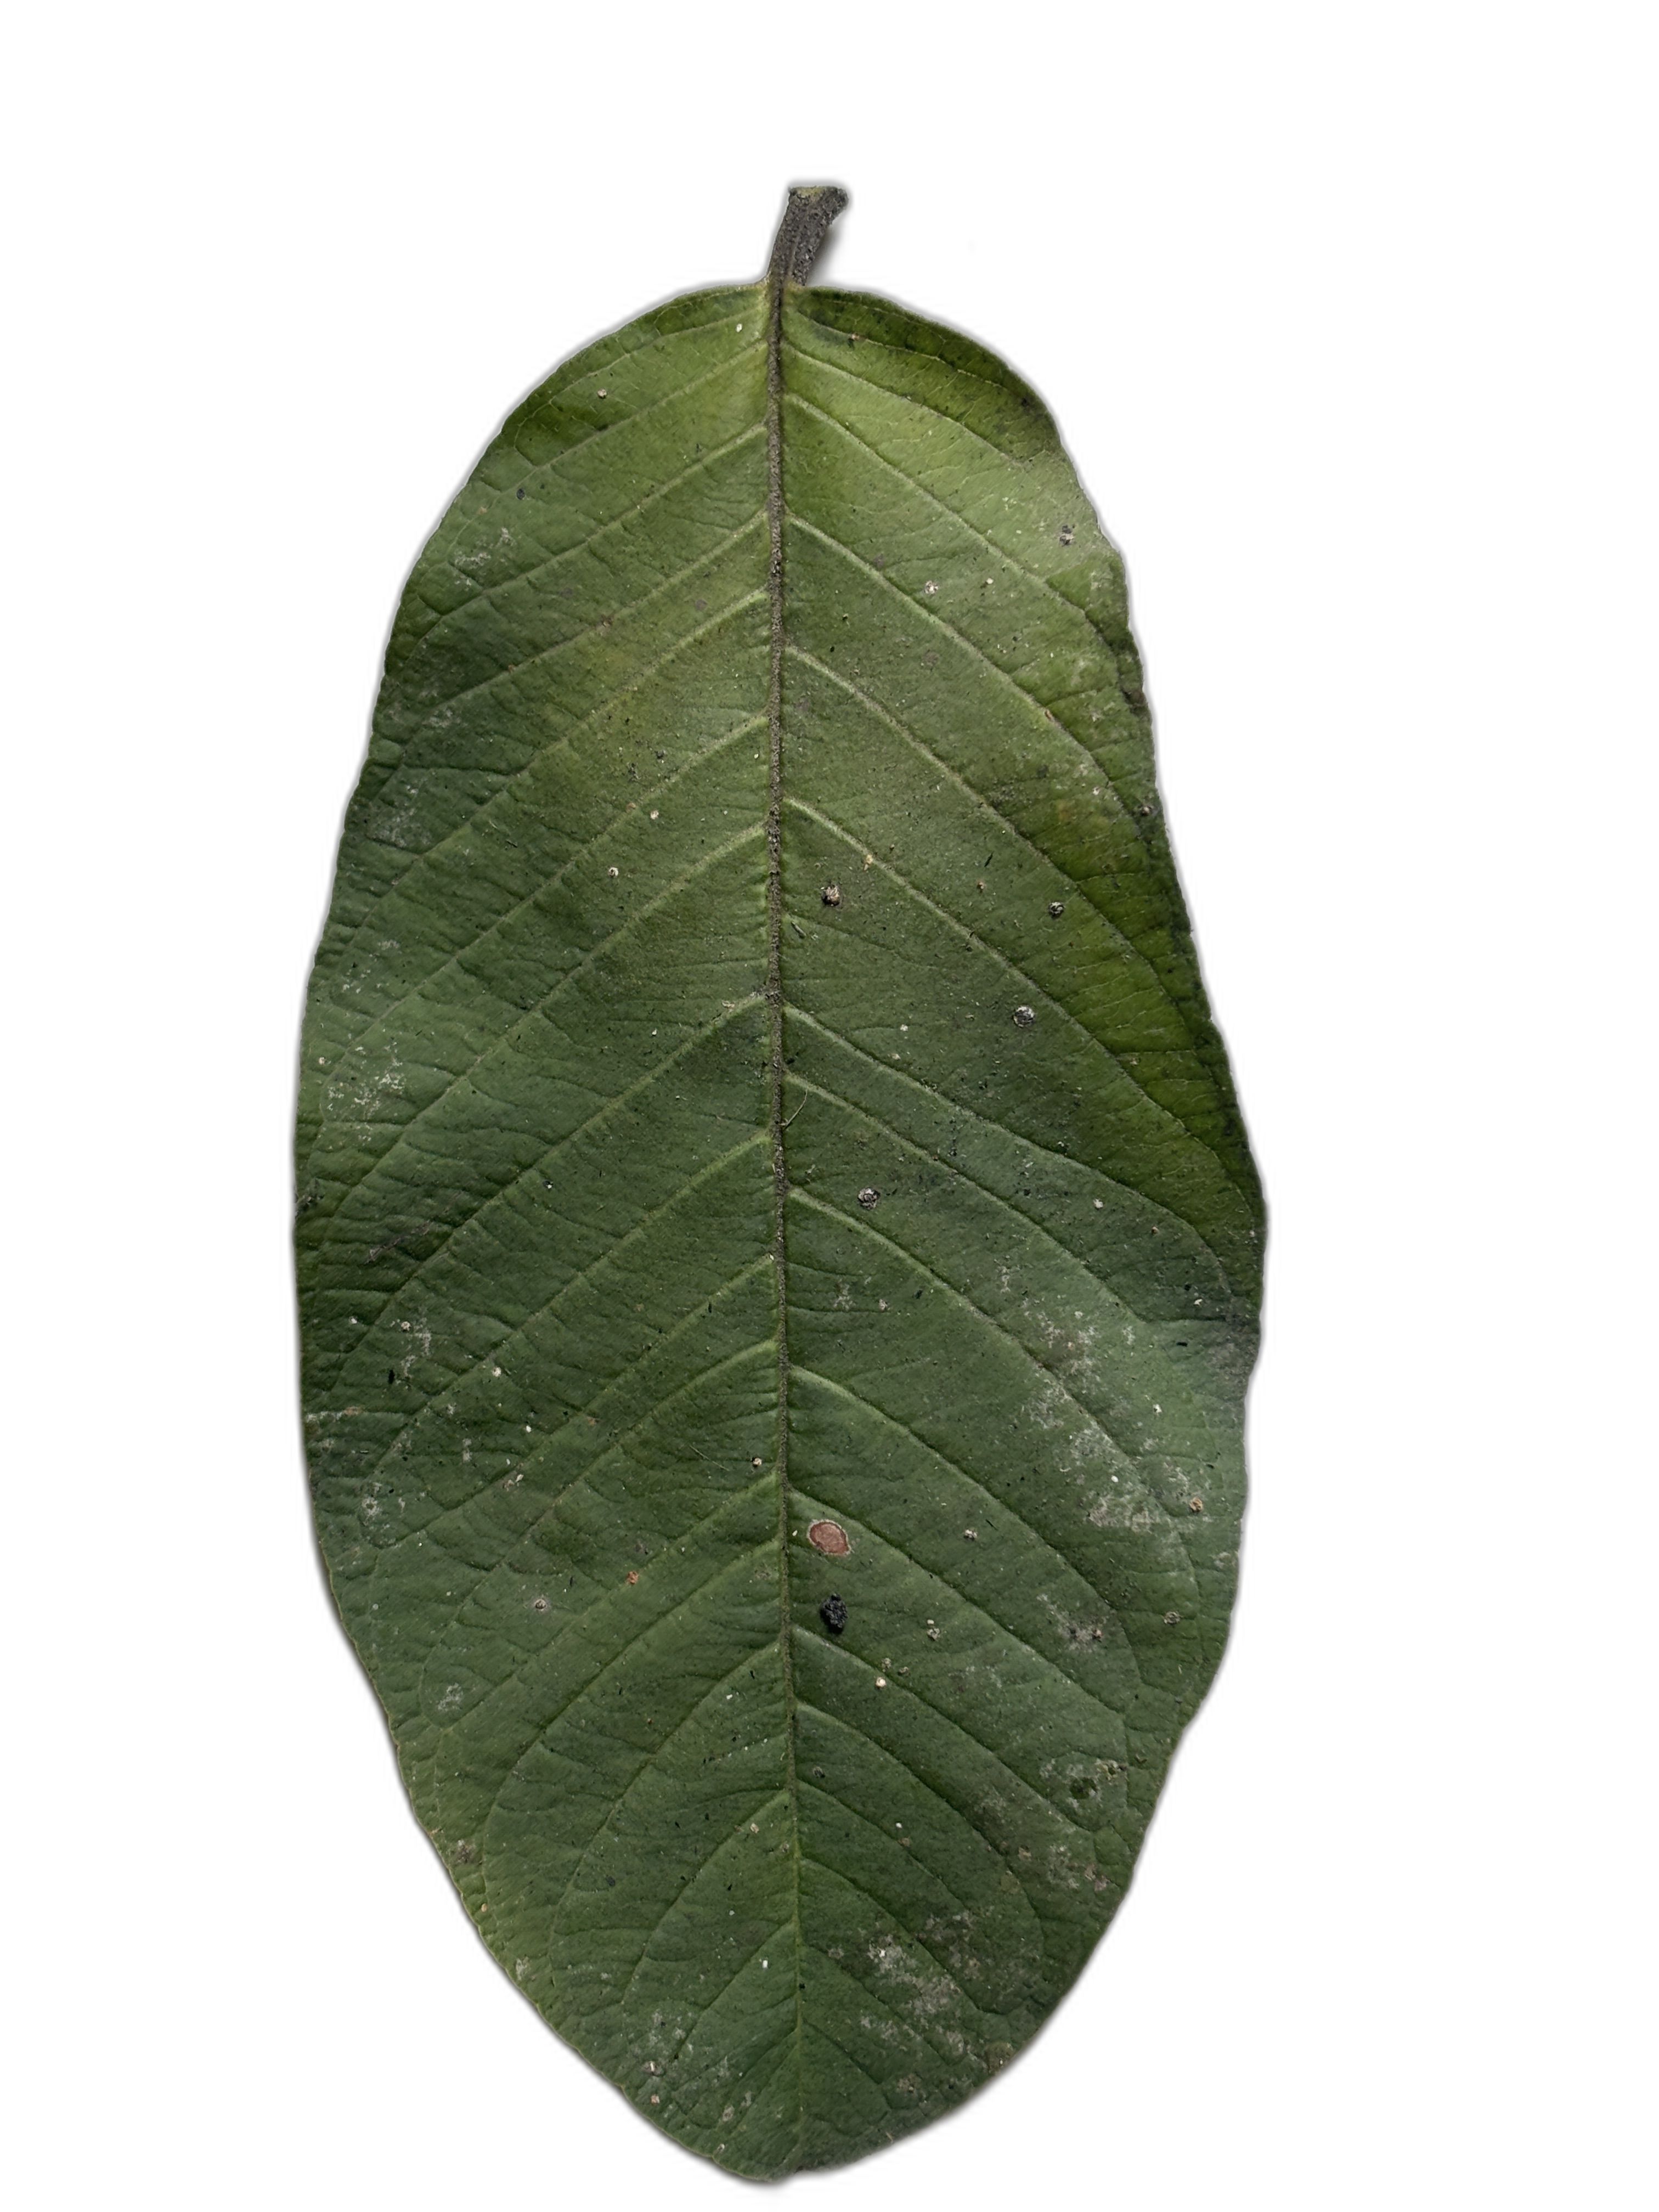
Plant part: leaf
Disease: Healthy